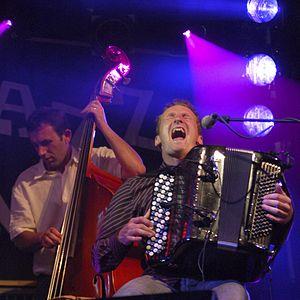
Régis Huiban, né le 29 septembre 1974 à Villeneuve-Saint-Georges, est un musicien et compositeur breton. Il a intégré l’accordéon chromatique et son swing à la musique traditionnelle bretonne, développant ainsi la présence de l'accordéon en Bretagne.